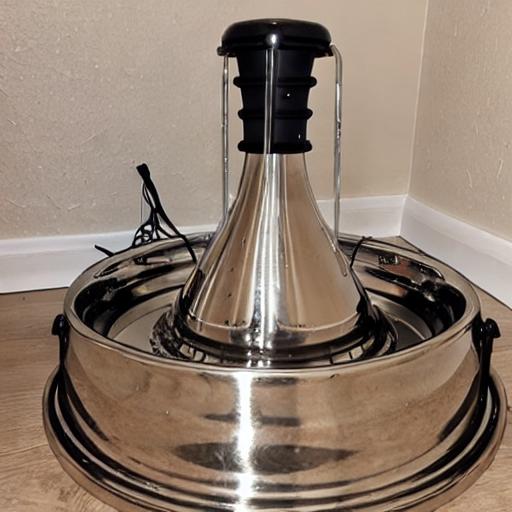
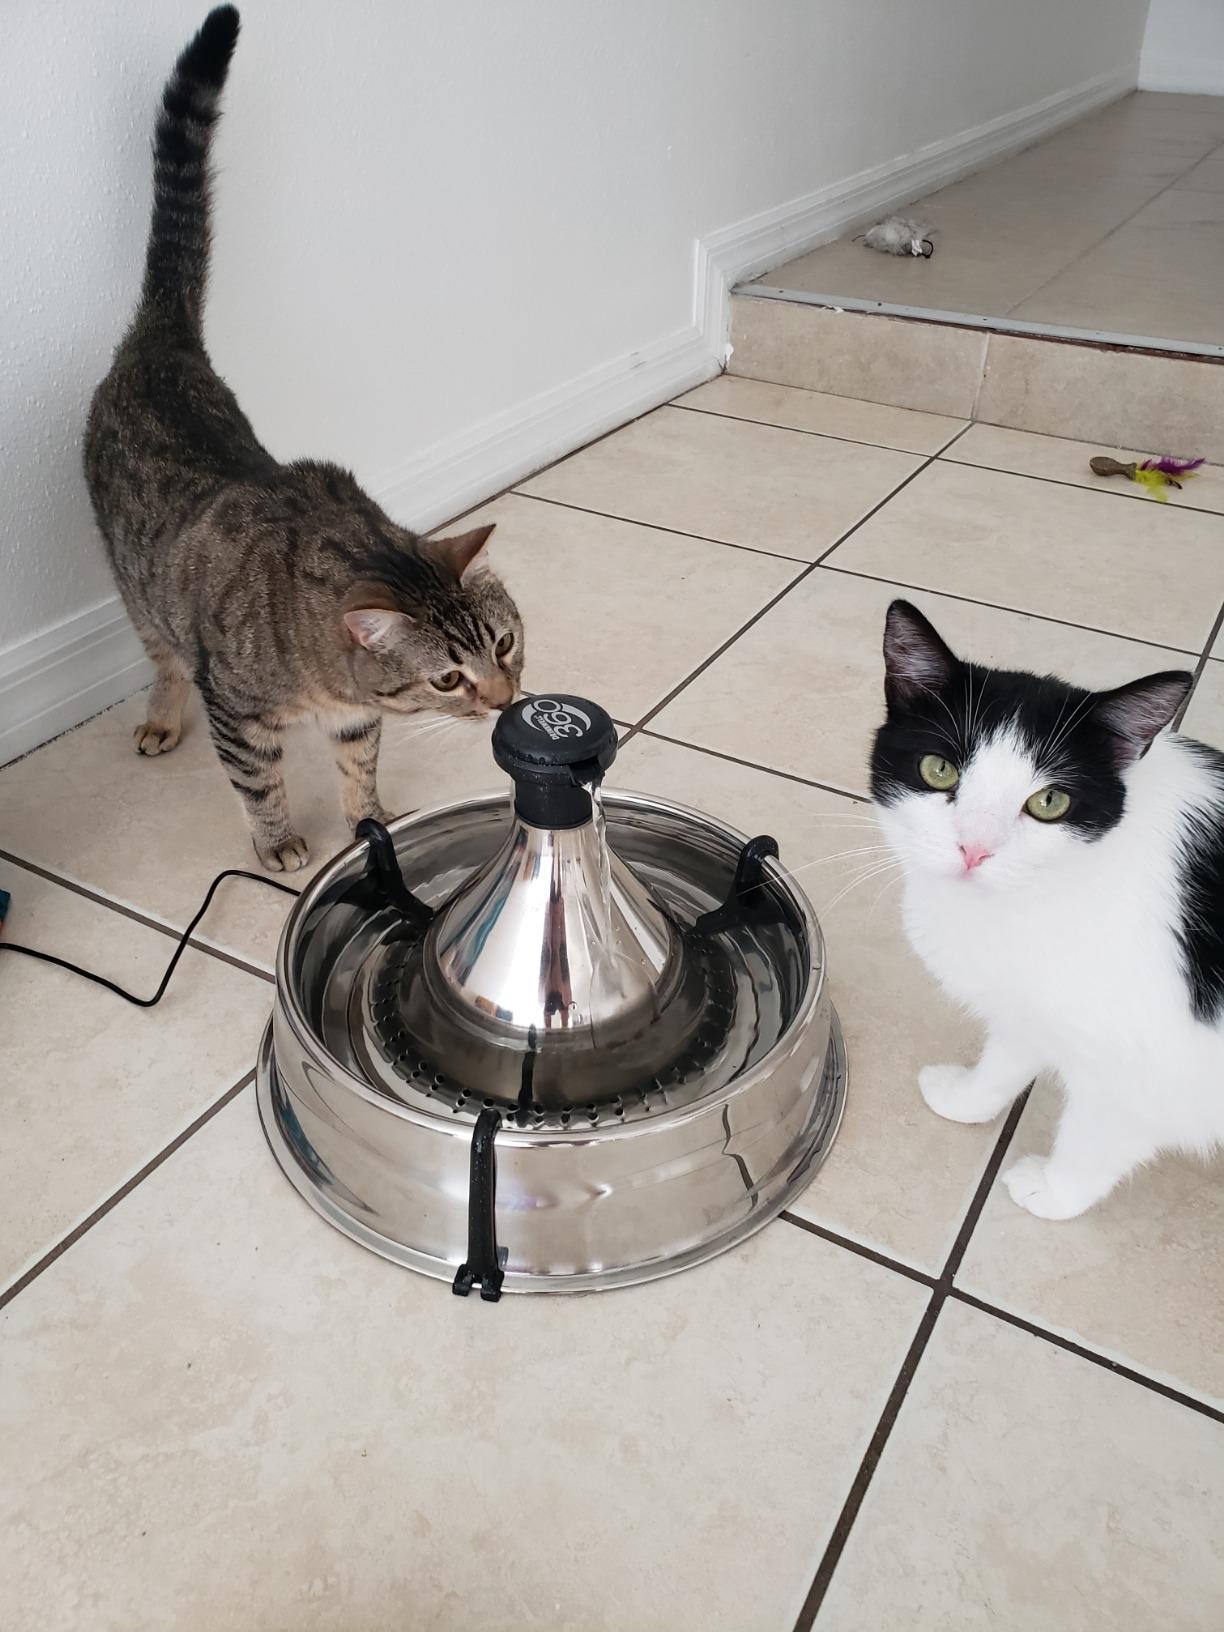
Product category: items_bowl
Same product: no